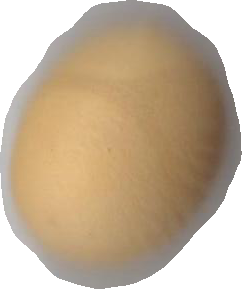
Variety: Dega